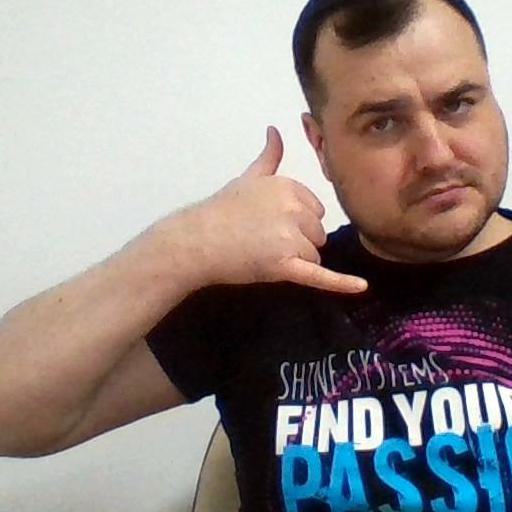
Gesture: call